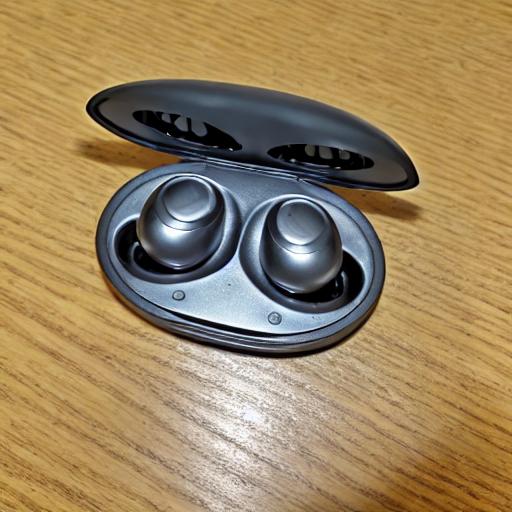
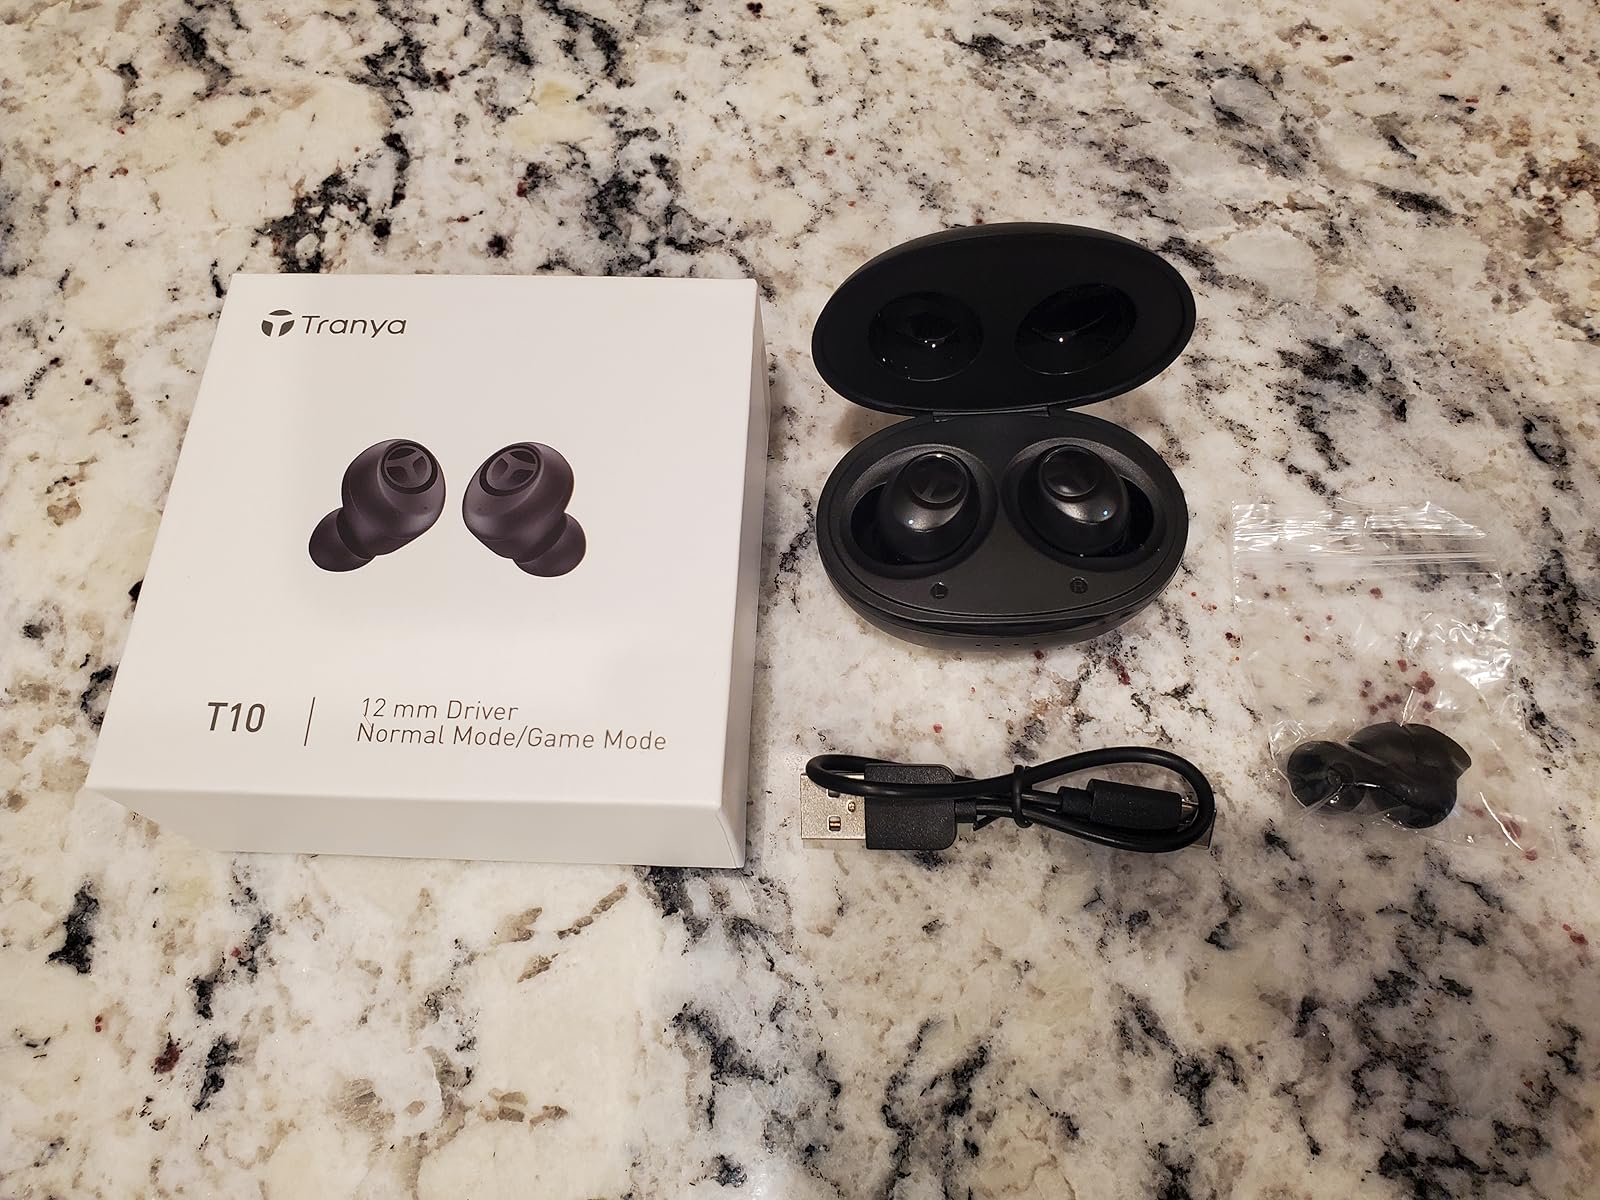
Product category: earbuds
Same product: no